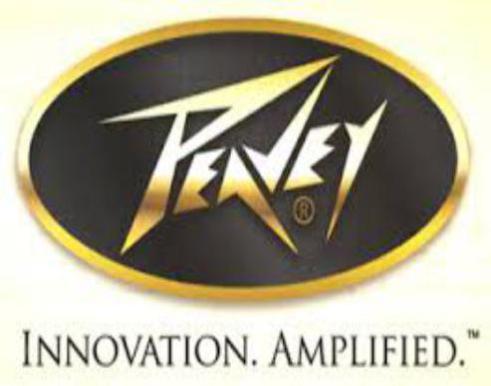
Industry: Electronic